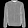
Label: Shirt